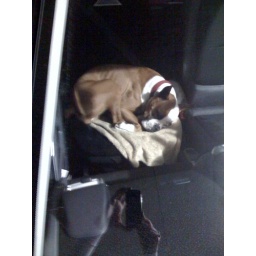
Dreaming doggy in the front seat of a Smart Car.